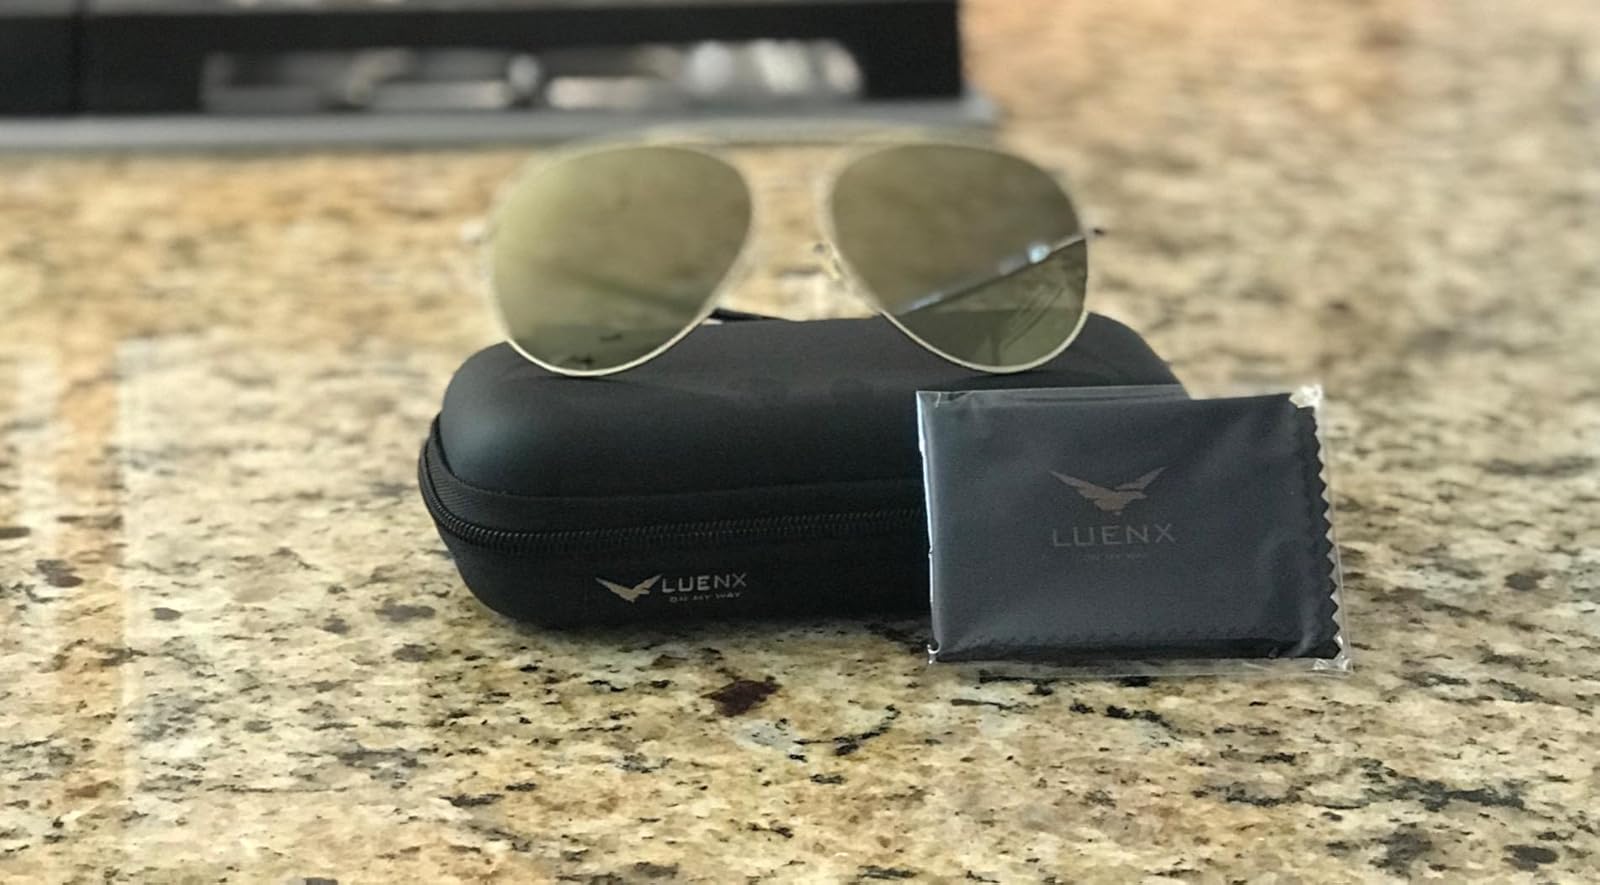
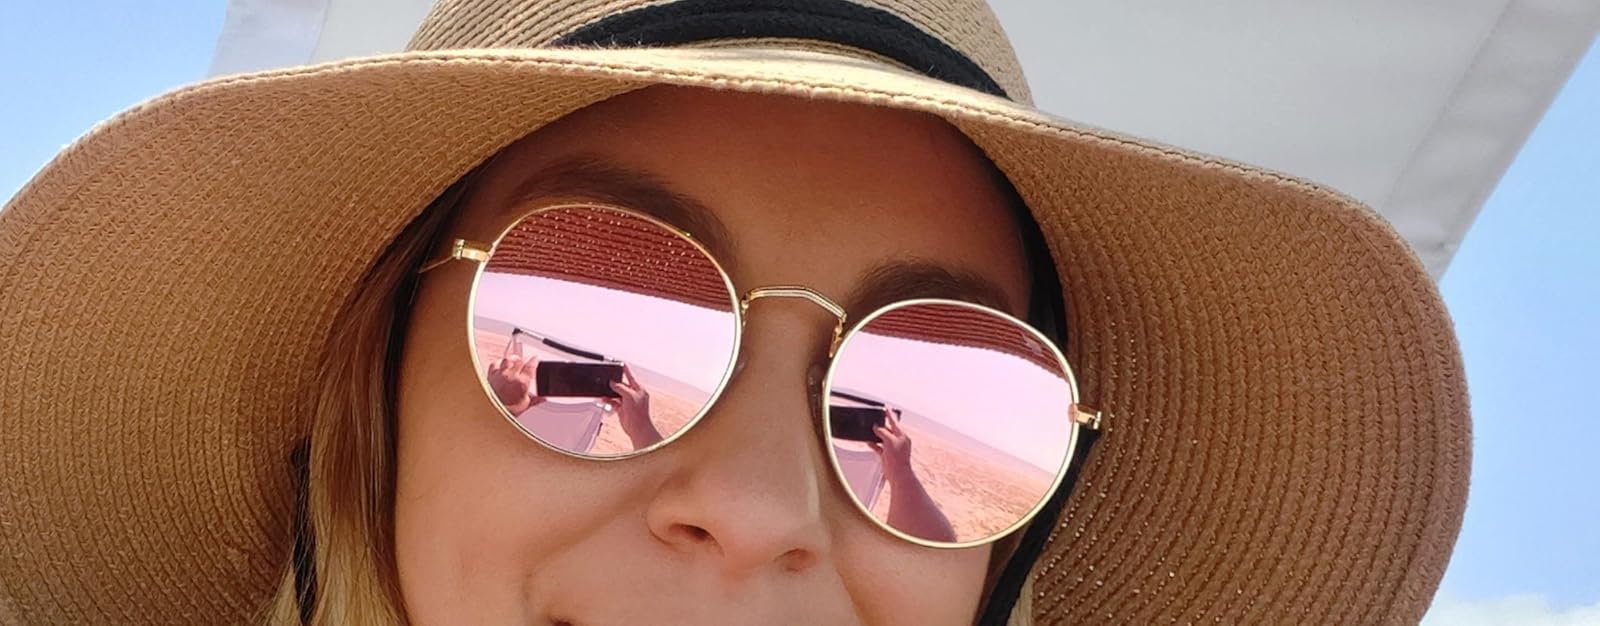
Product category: accessories_sunglasses
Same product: no